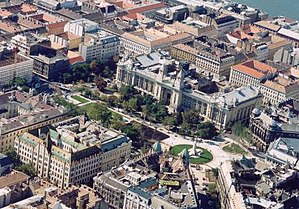
Magyar Televízió
Magyar Televízió er en ungarsk public service tv-station, der har kanalerne M1 og M2. Indtil 2002 blev MTV betalt af en medielicens fra alle ungarske hustande med et fjernsyn. I dag bliver MTV støttet af regeringen og reklamer. MTV er medlem af EBU.